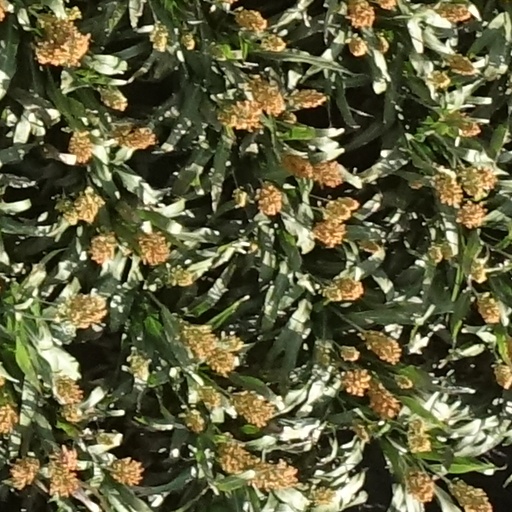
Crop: sorghum